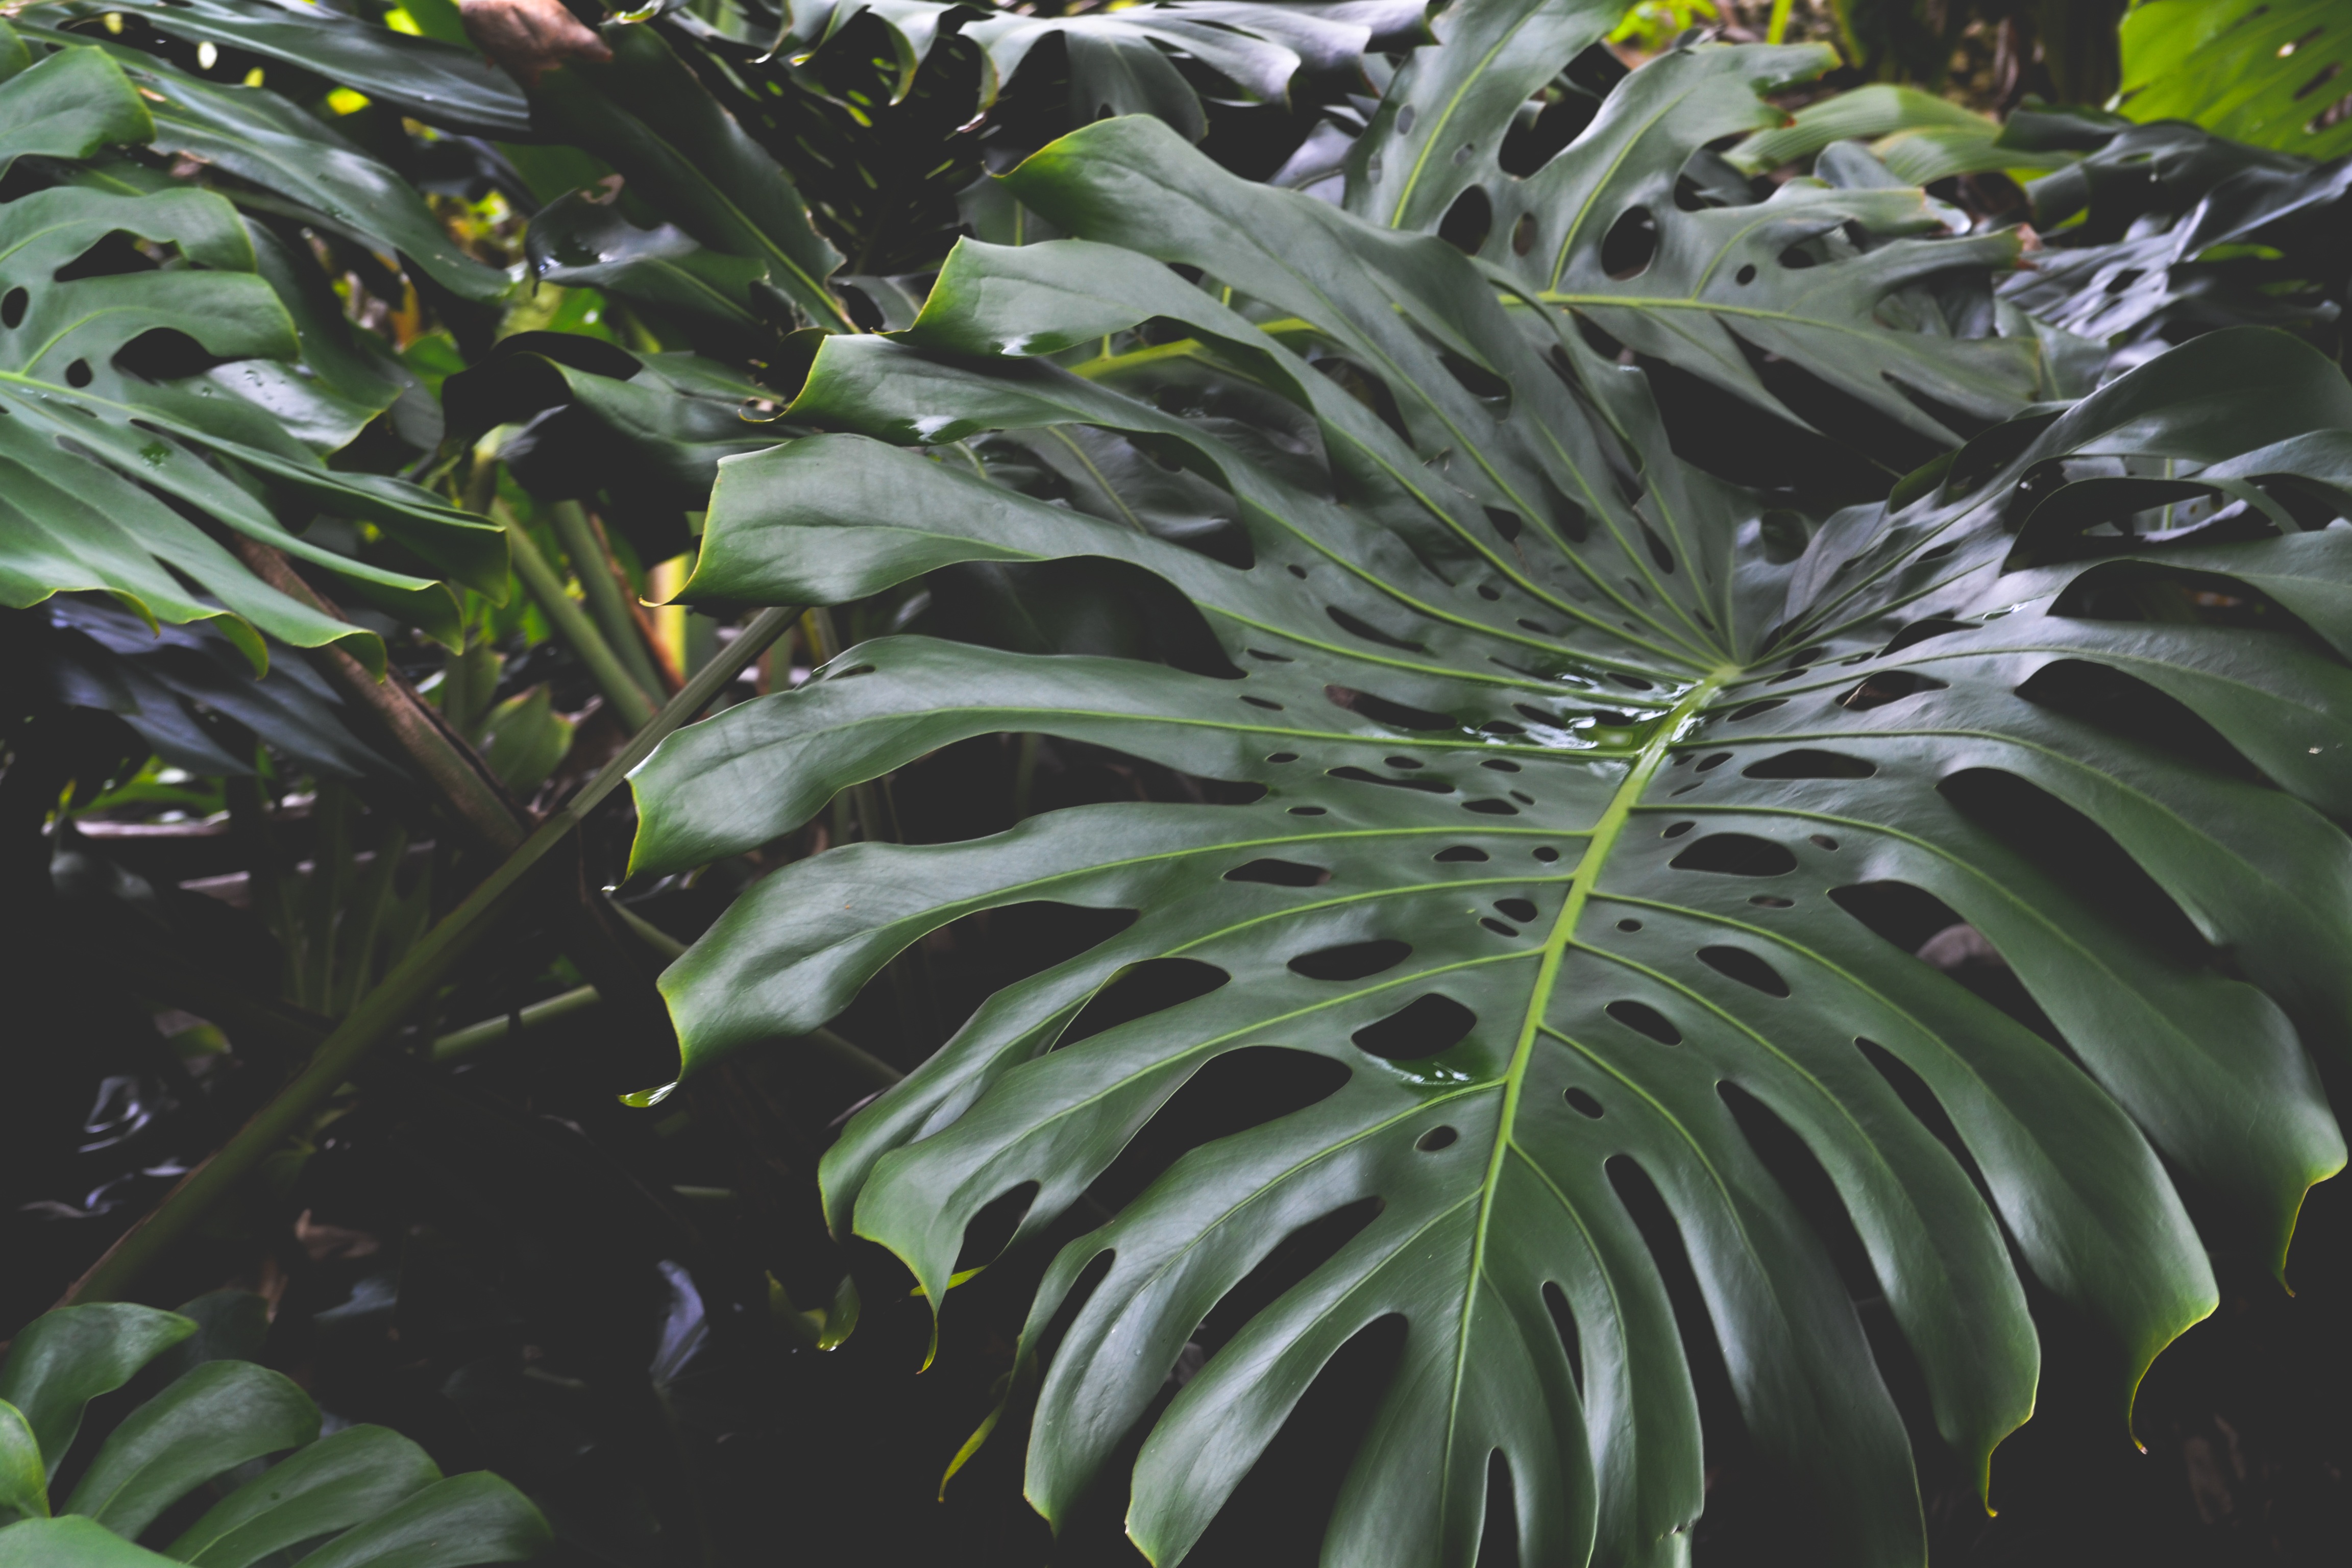
tree, plant, leaf, flower, jungle, produce, botany, flora, rainforest, flowering plant, land plant, arecales, arrowroot family